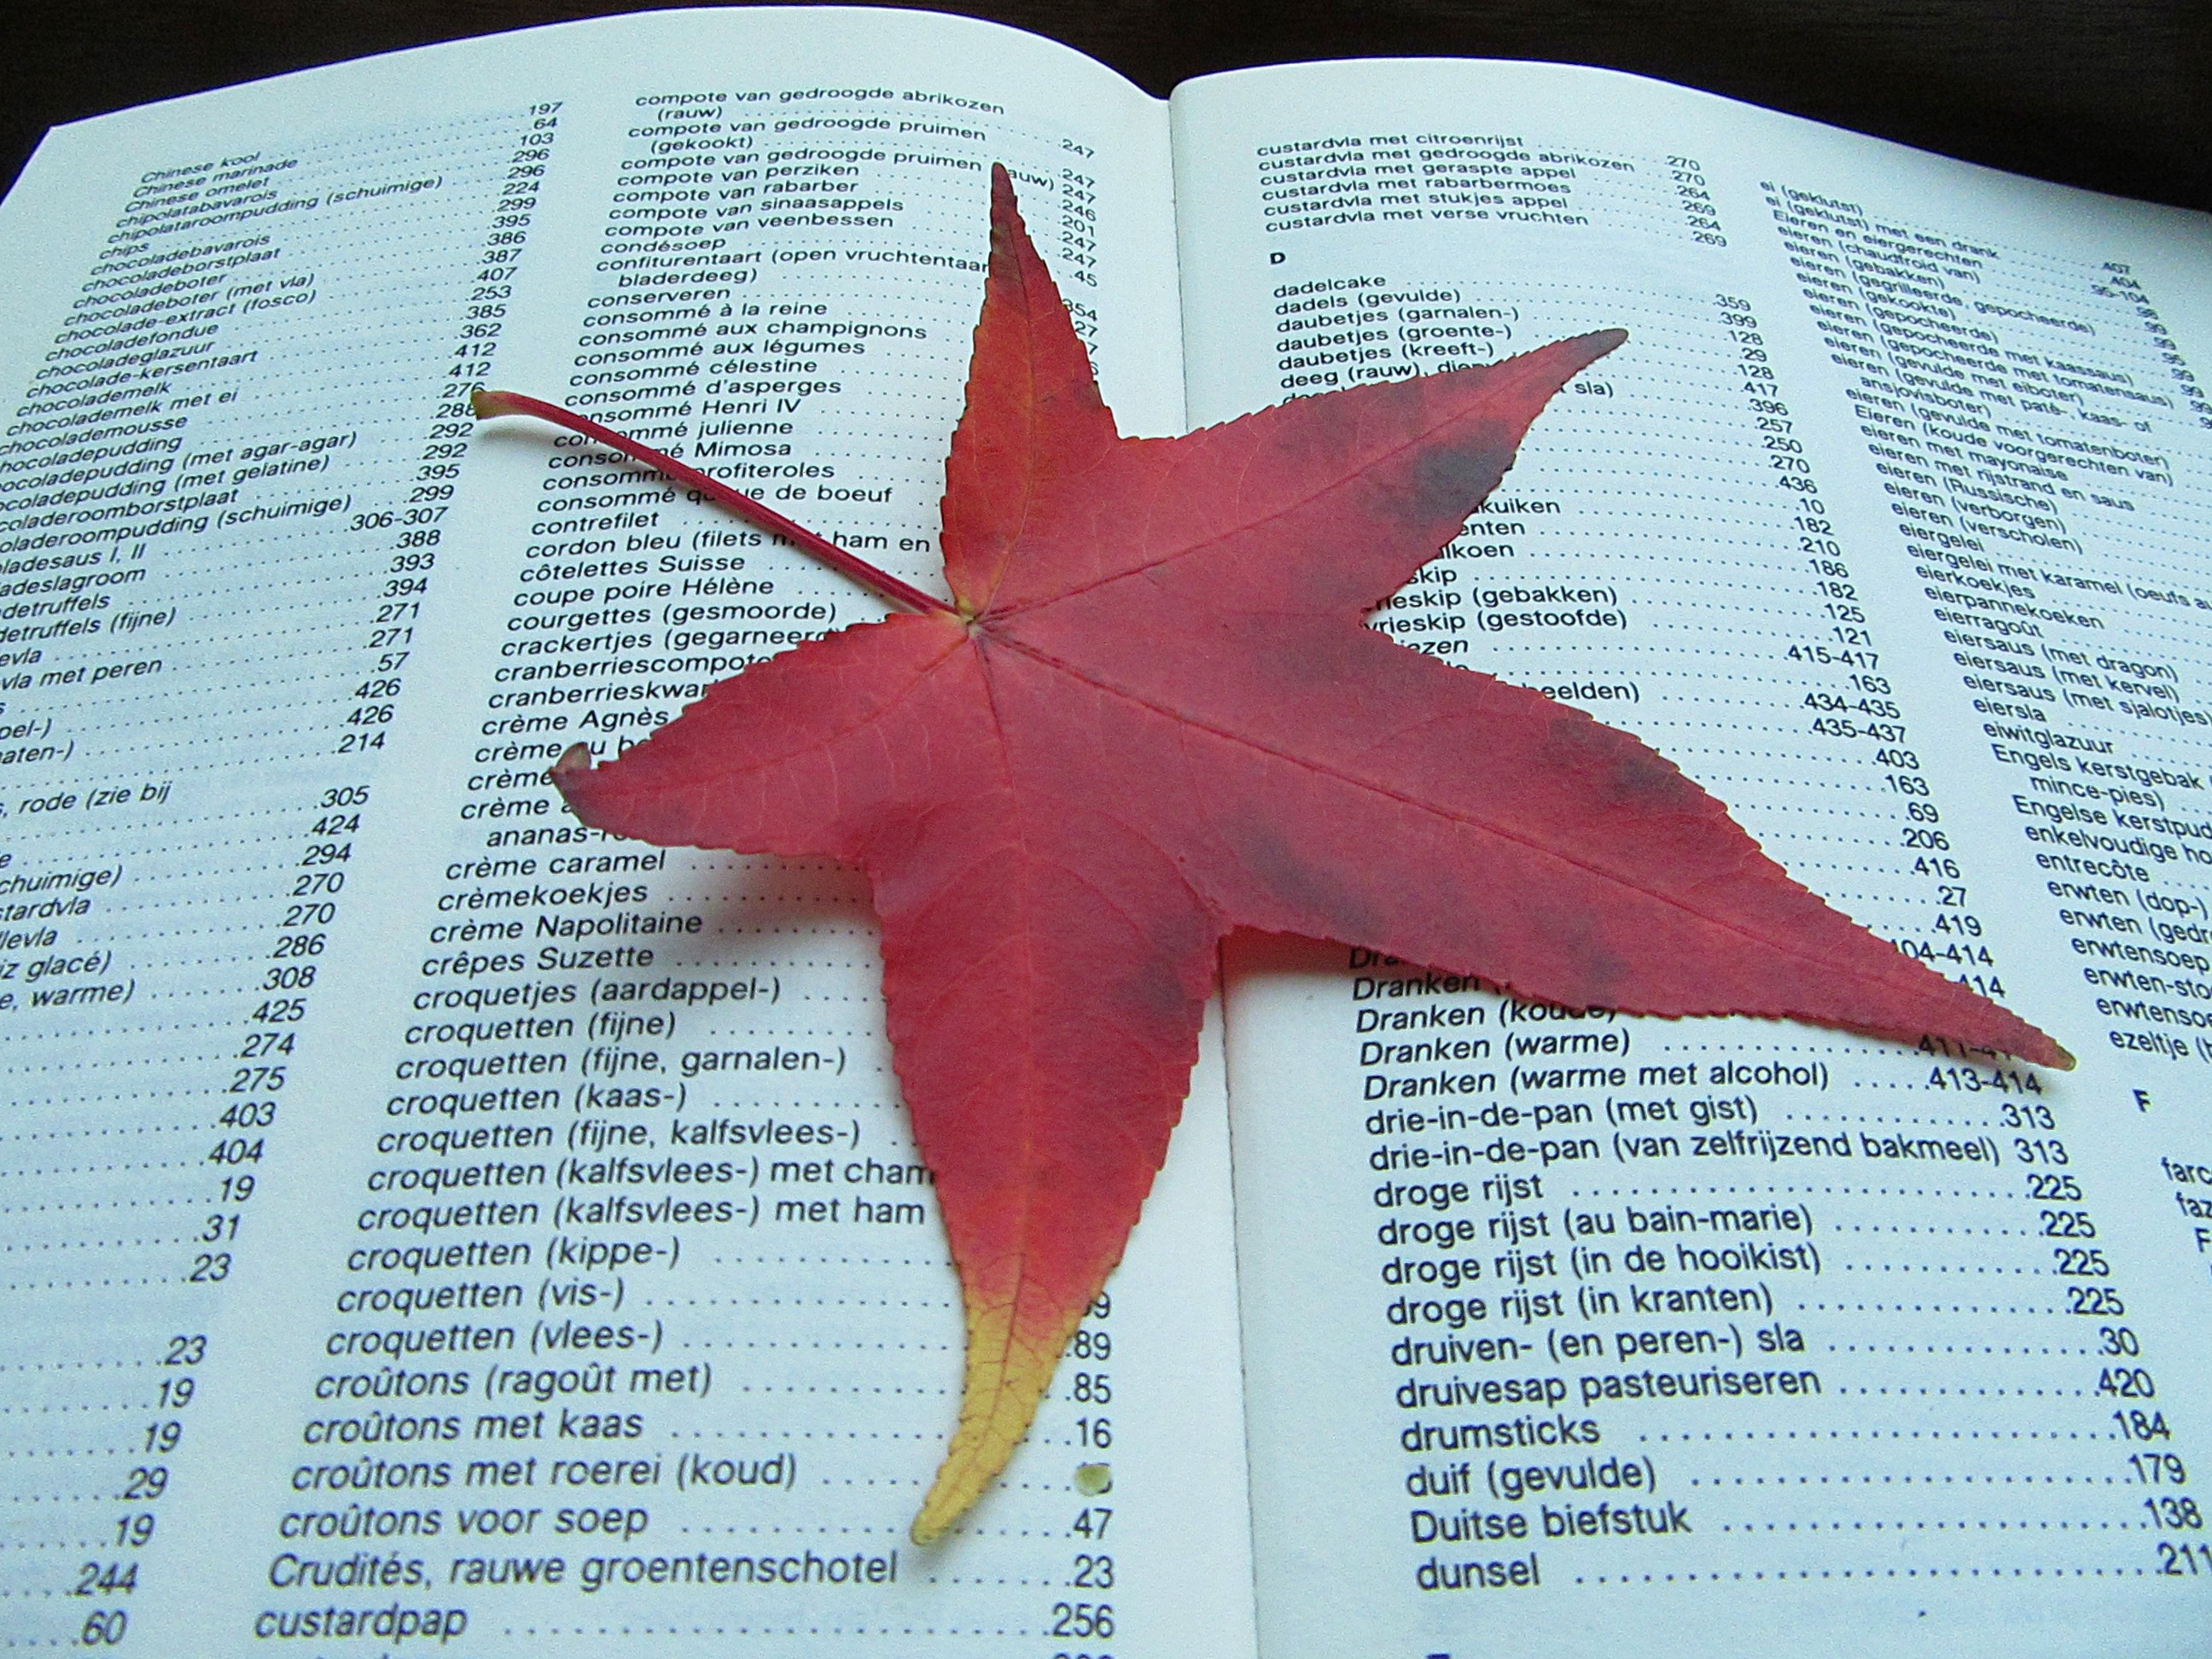
leaf, red, color, autumn, dead, season, maple leaf, drying, leaves, art, design, poster, fall colors, autumn leaves, save, drying in book